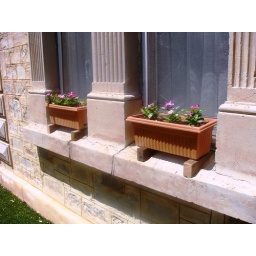
Window boxes in a sunny position outside the lounge - planted with Vinca